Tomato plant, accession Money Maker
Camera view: horizontal (90 deg, fisheye); turntable rotation: 210 degrees
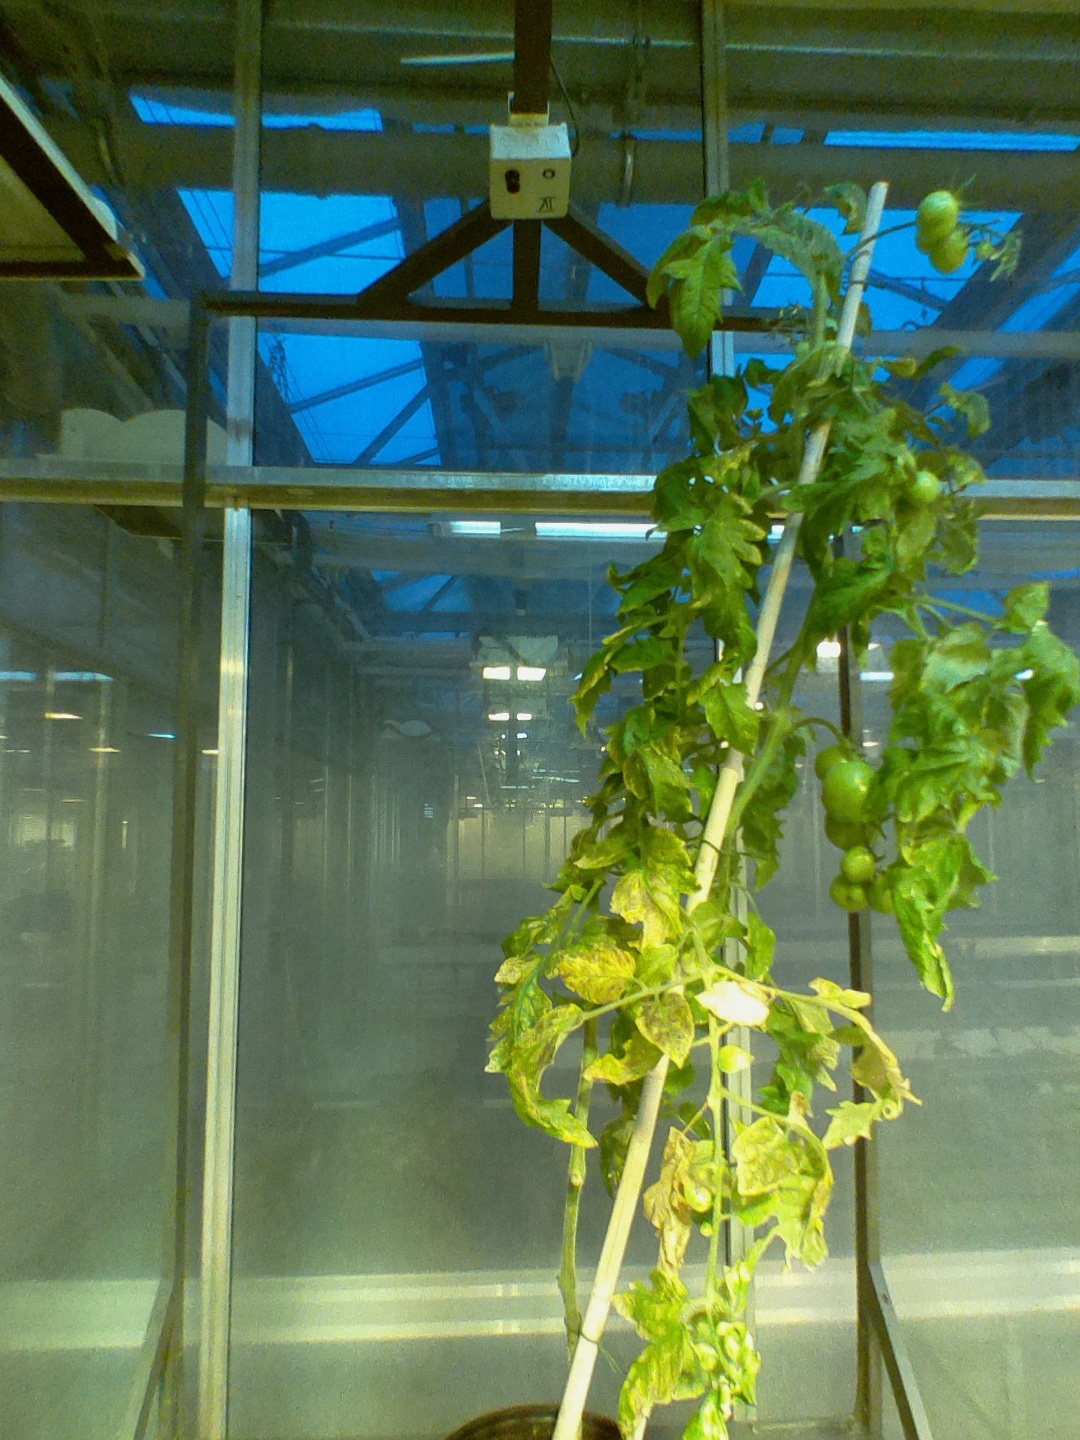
BBCH growth stage 79: 90% -100% of final fruit size